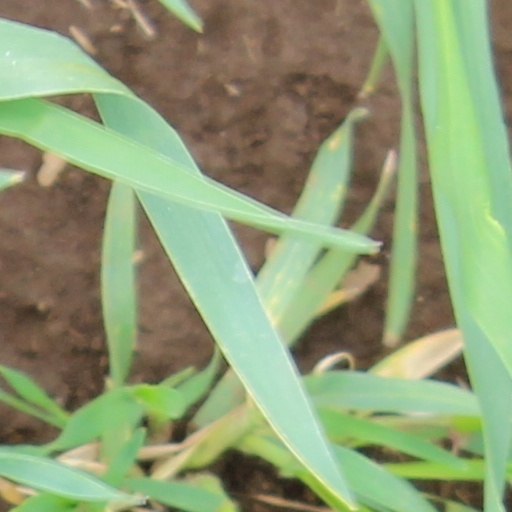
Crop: wheat